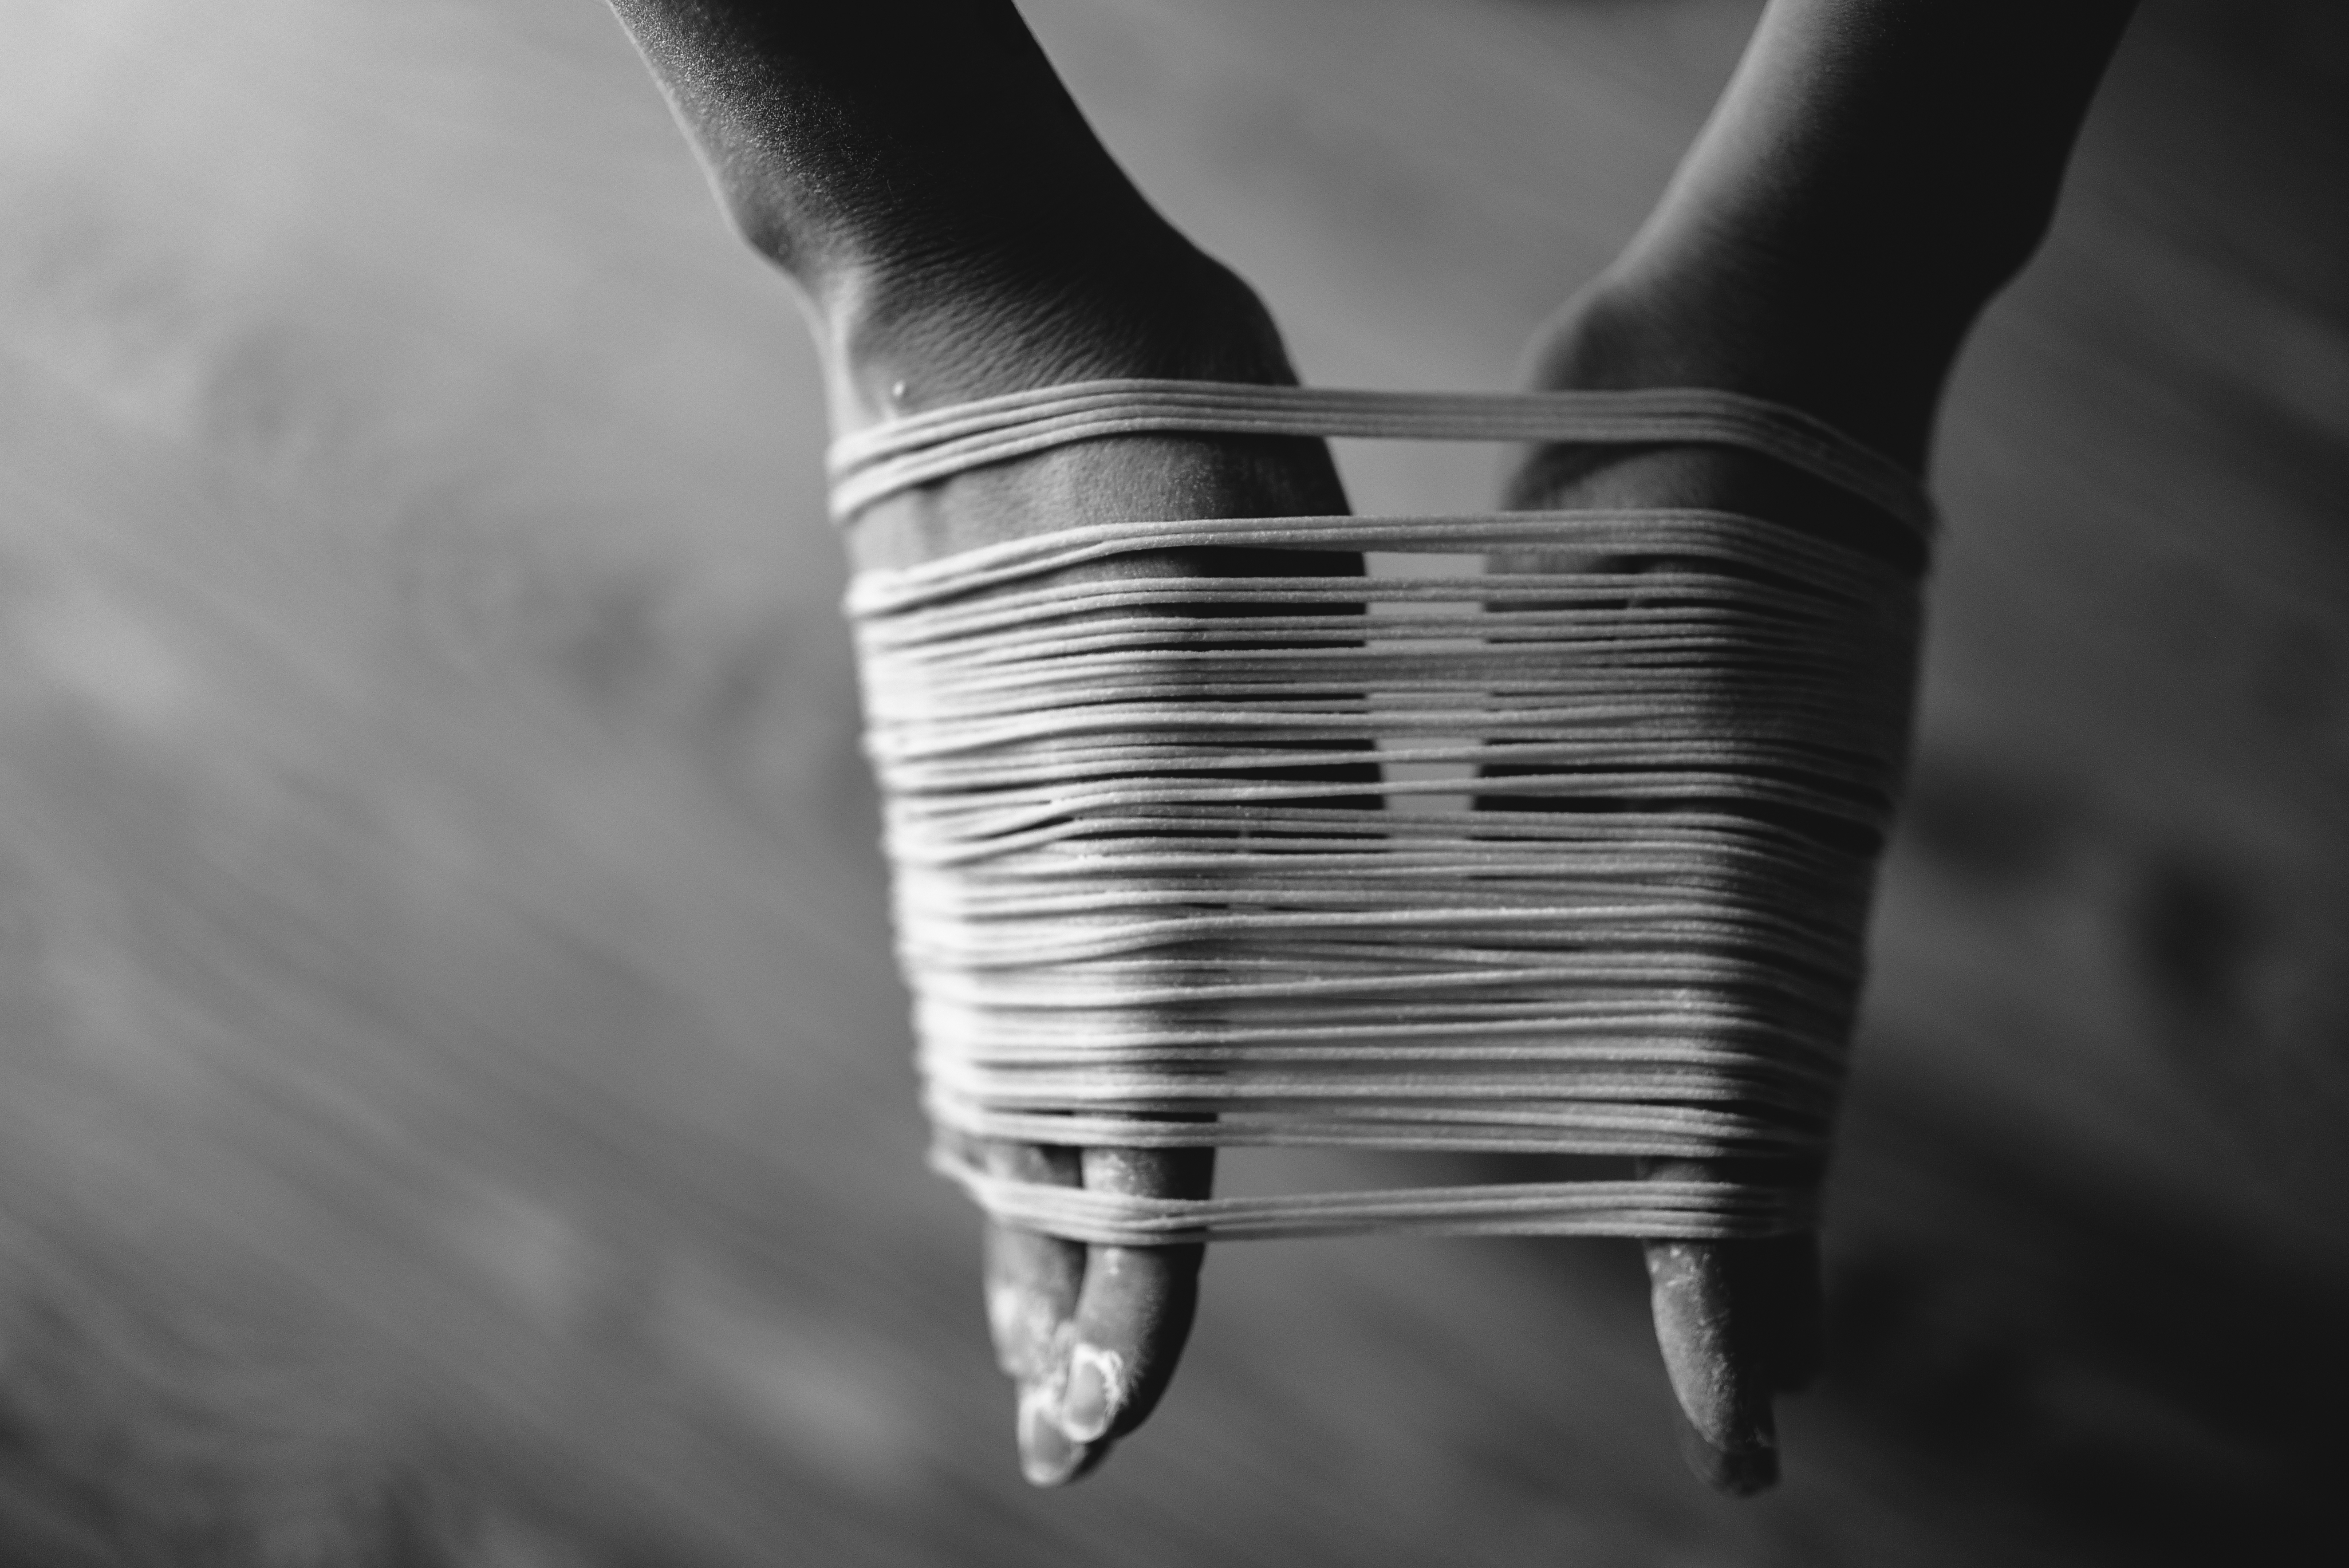
hand, black and white, white, photography, leg, finger, black, monochrome, arm, close up, human body, organ, sense, monochrome photography